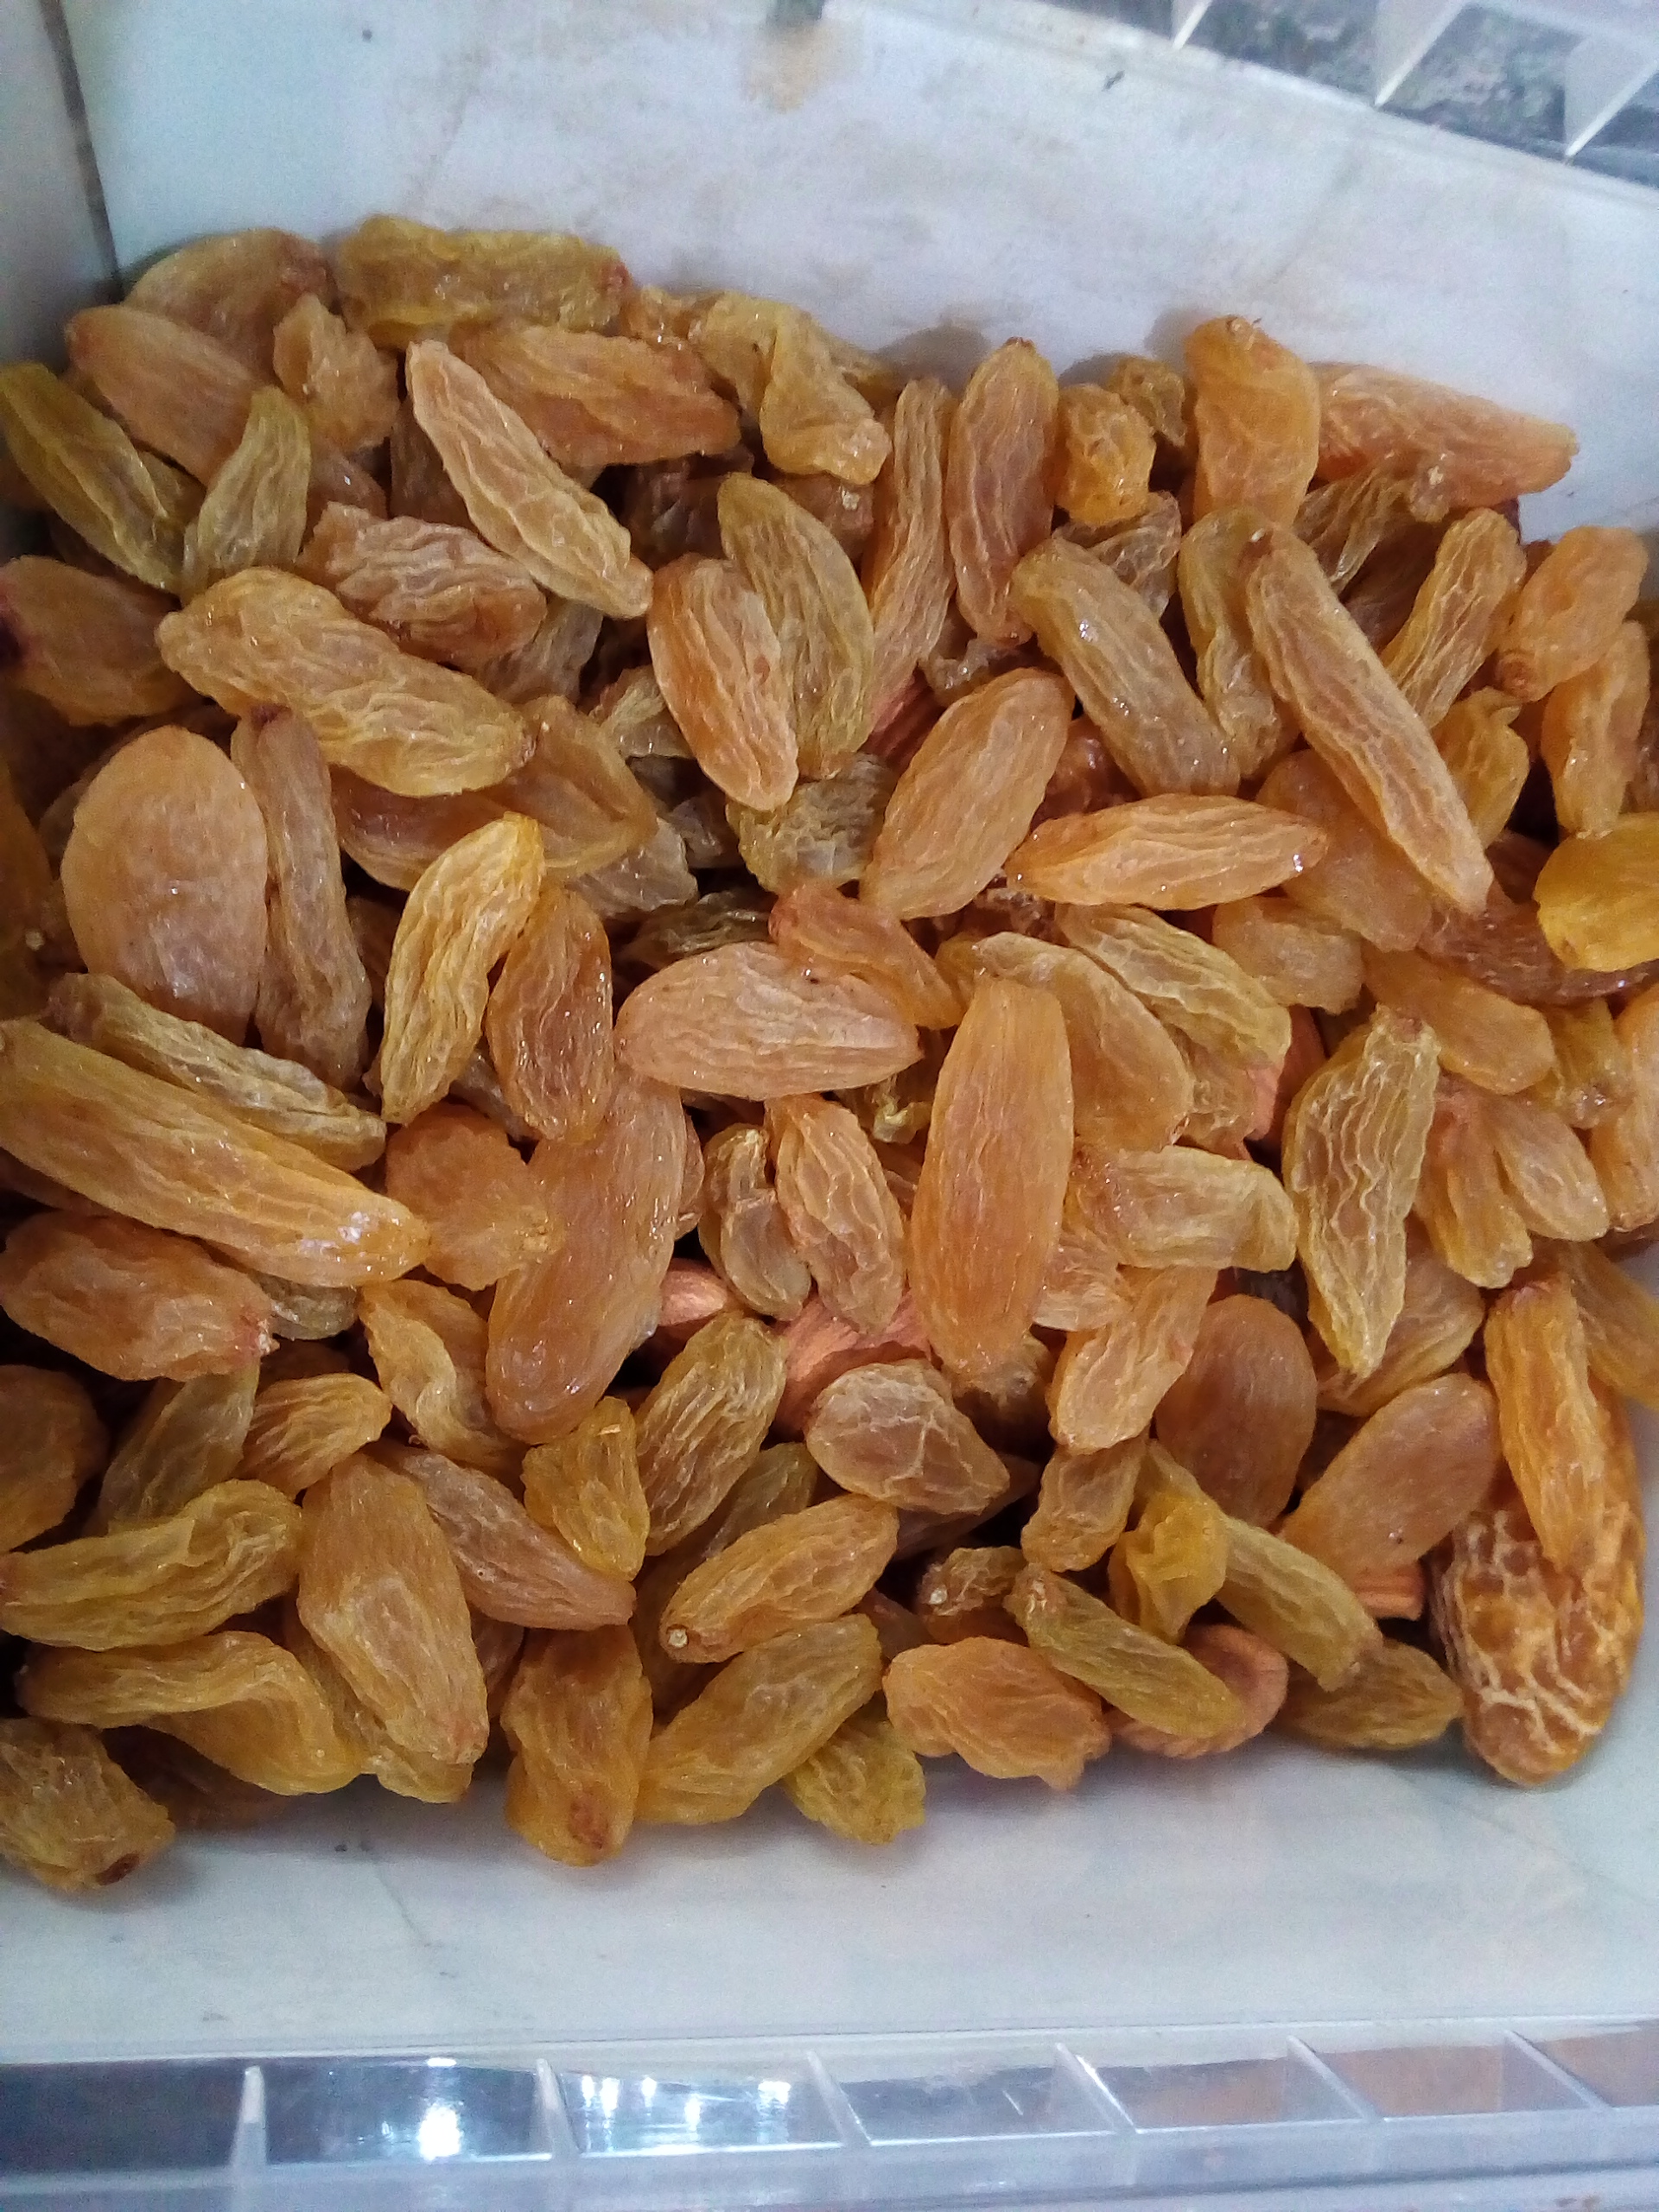
Rice seed variety: Unknown